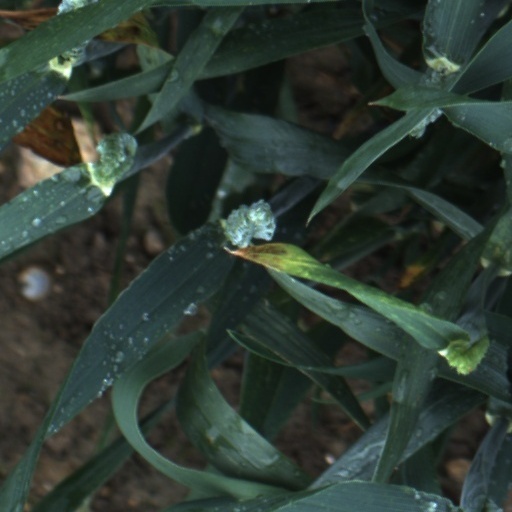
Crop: wheat